Colin Hanton

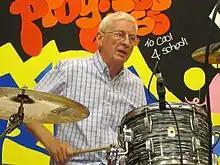
Hanton in 2011

Colin Leo Hanton (born 12 December 1938) is an English musician, best known as the drummer for the 1950s skiffle band the Quarrymen, led by a young John Lennon. He currently plays for the reformed version of the Quarrymen.